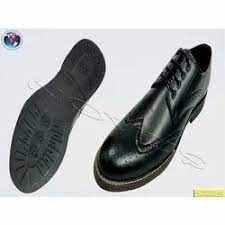
Label: Brogue